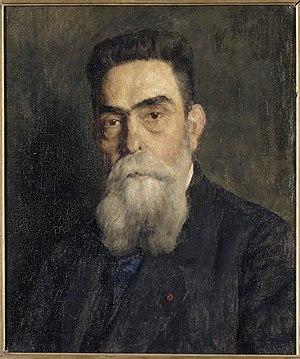
Victor-Alexandre-Frédéric Laloux est un architecte français.
Adolphe Déchenaud, de son vrai nom Adolphe Deschenaux, né le 19 juin 1868 à Saint-Ambreuil et mort le 27 décembre 1926 à Neuilly-sur-Seine, est un peintre français.